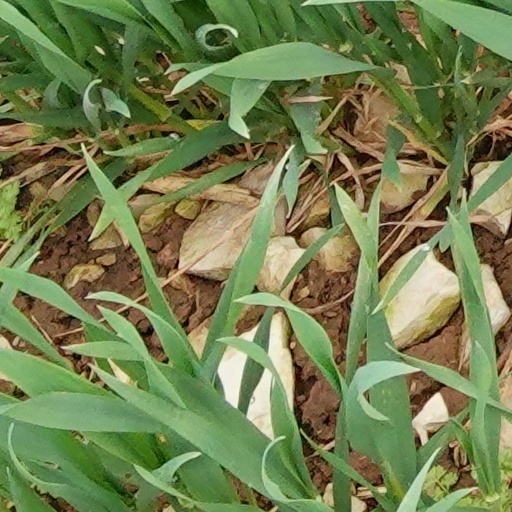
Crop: wheat